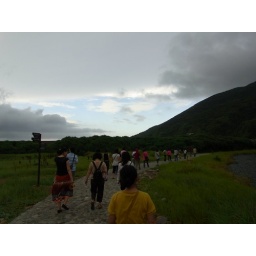
walking around the lake in the Gueishan Island